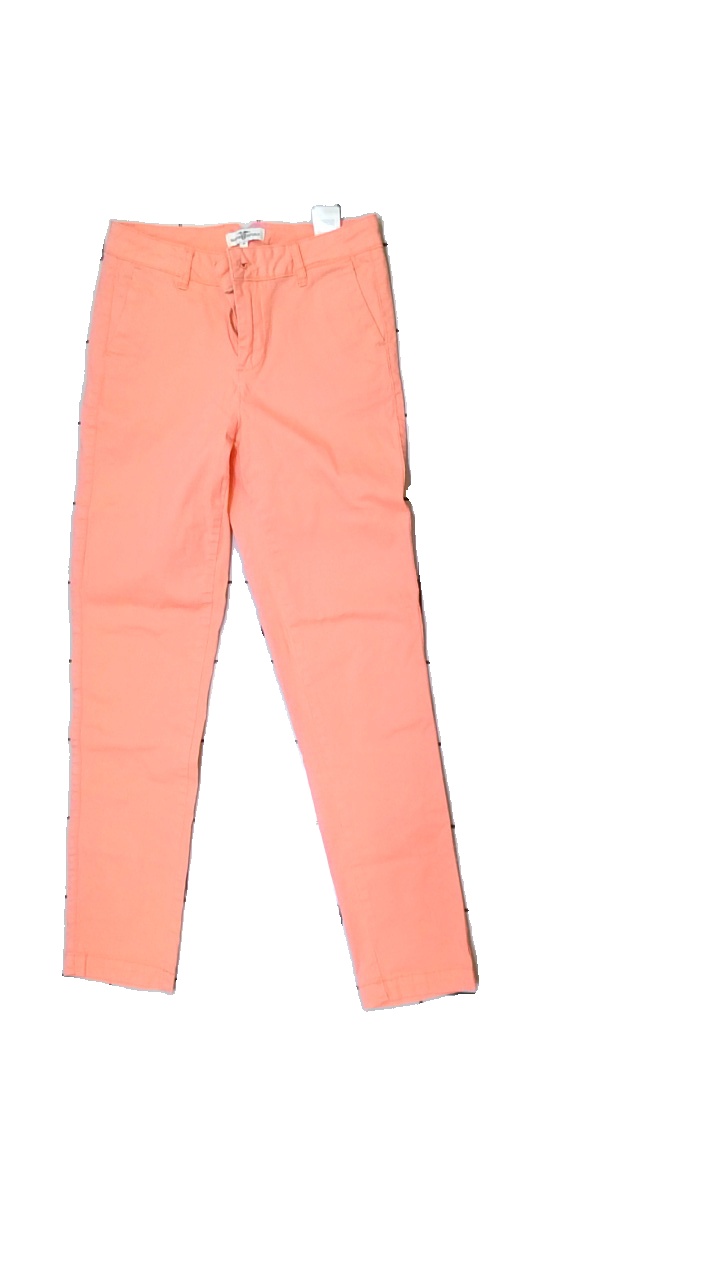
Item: Trousers (Ladies)
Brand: Hamton Republic (kappahl)
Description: Coral tight trousers
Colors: Pink
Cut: Tight
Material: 100% Cotton
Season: Spring
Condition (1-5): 5
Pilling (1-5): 5
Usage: Reuse
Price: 50-100